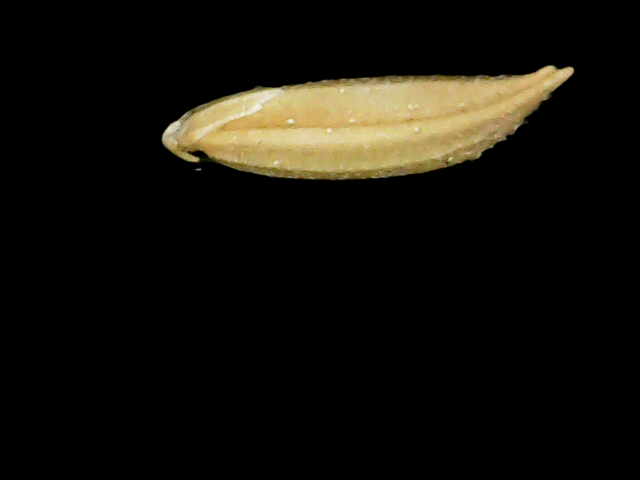
Rice variety: Binadhan12